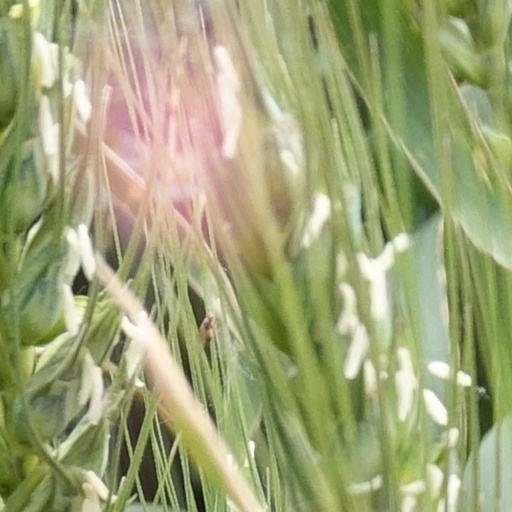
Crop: wheat